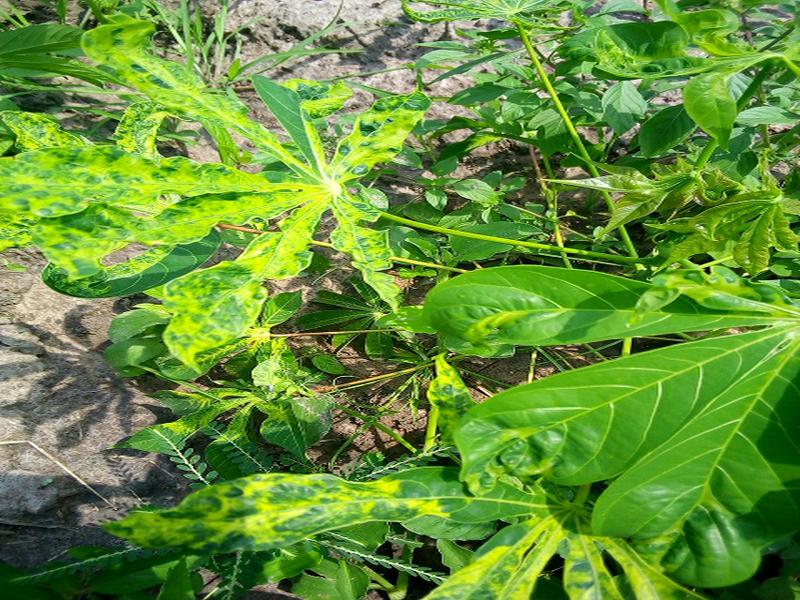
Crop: cassava
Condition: mosaic_disease